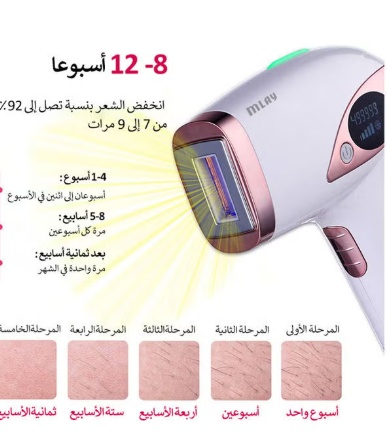
T4 Ice Compress Laser Hair Removal Device Melsya Pink
The T4 Ice Compress Laser Hair Removal Device in Melsya Pink combines advanced laser technology with cooling ice compress to deliver effective, comfortable hair removal. Designed for precise targeting, it minimizes skin irritation while providing long-lasting smoothness. Its ergonomic design allows easy handling, making it ideal for expert use in personal grooming routines.
Brand: MLAY
Category: Health & Beauty > Personal Care > Shaving & Grooming > Hair Removal > Laser & IPL Hair Removal Devices > Laser Hair Removal Devices